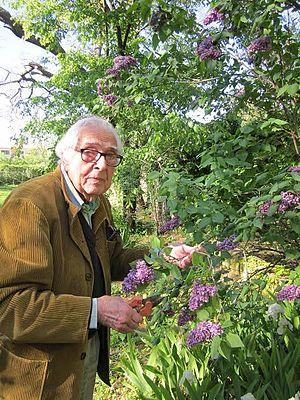
Claude Bonin-Pissarro
Claude Bonin-Pissarro, né le 11 juillet 1921 à Houilles, est un peintre et graphiste français. Petit-fils du peintre Camille Pissarro, il est le père du peintre français Frédéric Bonin-Pissarro travaillant aux États-Unis. Résistant, il assura la protection de collections de musées français durant la Seconde Guerre mondiale, et organisa dans les années 1950 une importante exposition d'art en Australie, dont le succès notable y fit connaître de nombreux peintres de l'École de Paris.